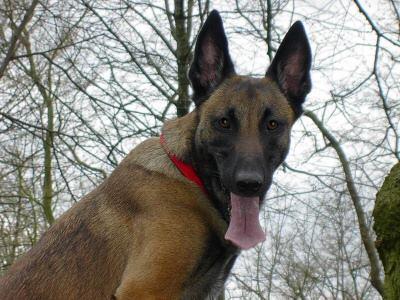
malinois